Open top buses in Weston-super-Mare

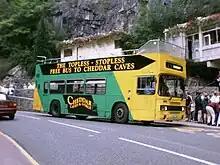
Leyland Olympian 8612 on a 'Topless-Stopless' working at Cheddar in 2000

A service 137 operated between Burnham-on-Sea and Brean Down from 1977, which entailed occasional open top buses running from Weston-super-Mare to Burnham-on-Sea. It was renumbered as route 146 in 1981 and from 1983 it was combined with the Weston-super-Mare service to run through from Burnham to Sand Bay as service 151. From 2017 until 2020 First West of England operated some services on route 20 from Weston-super-Mare to Burnham-on-Sea with open top buses branded "Somerset's Coaster".